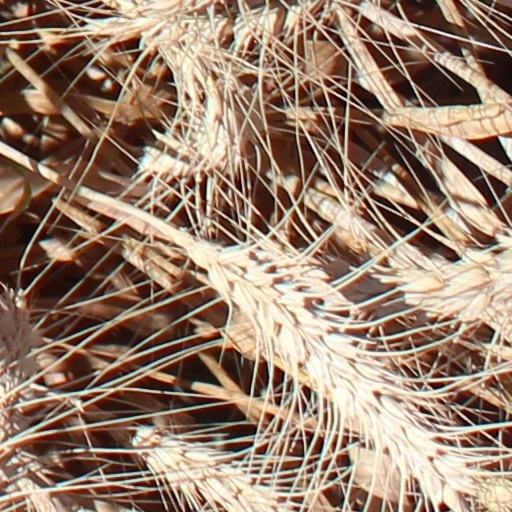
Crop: wheat